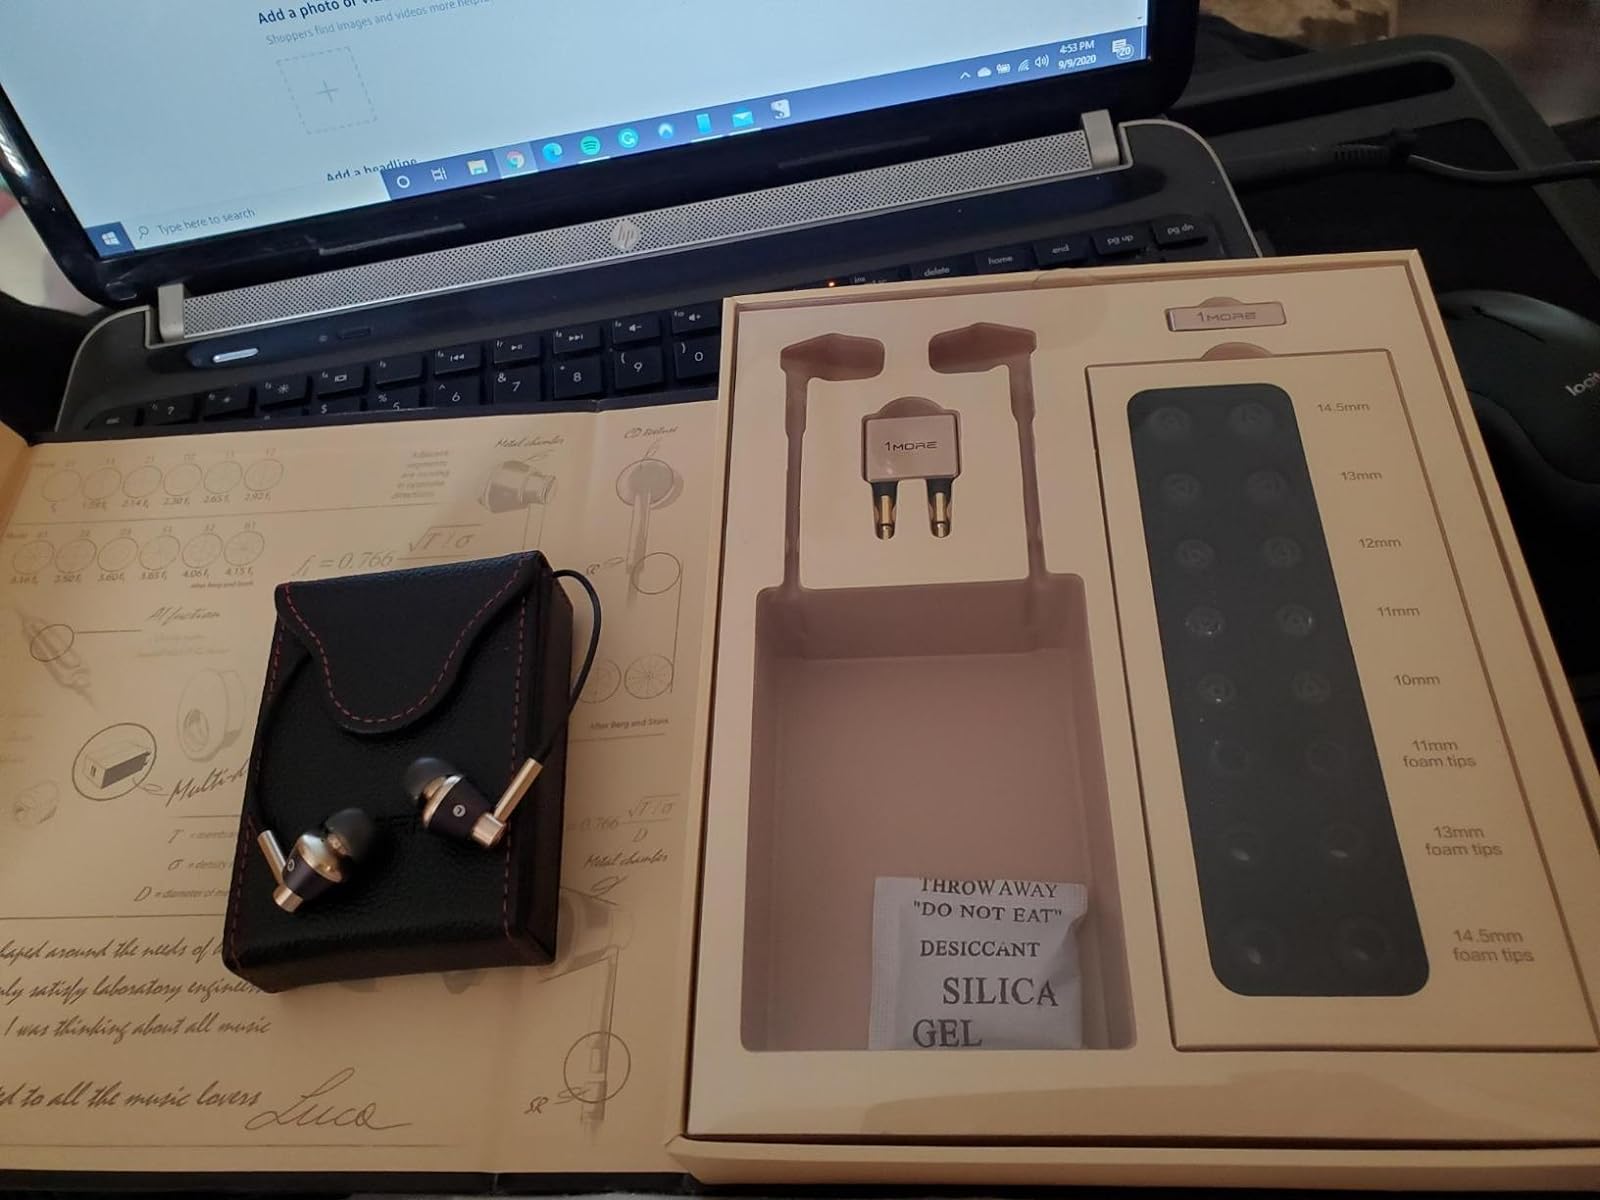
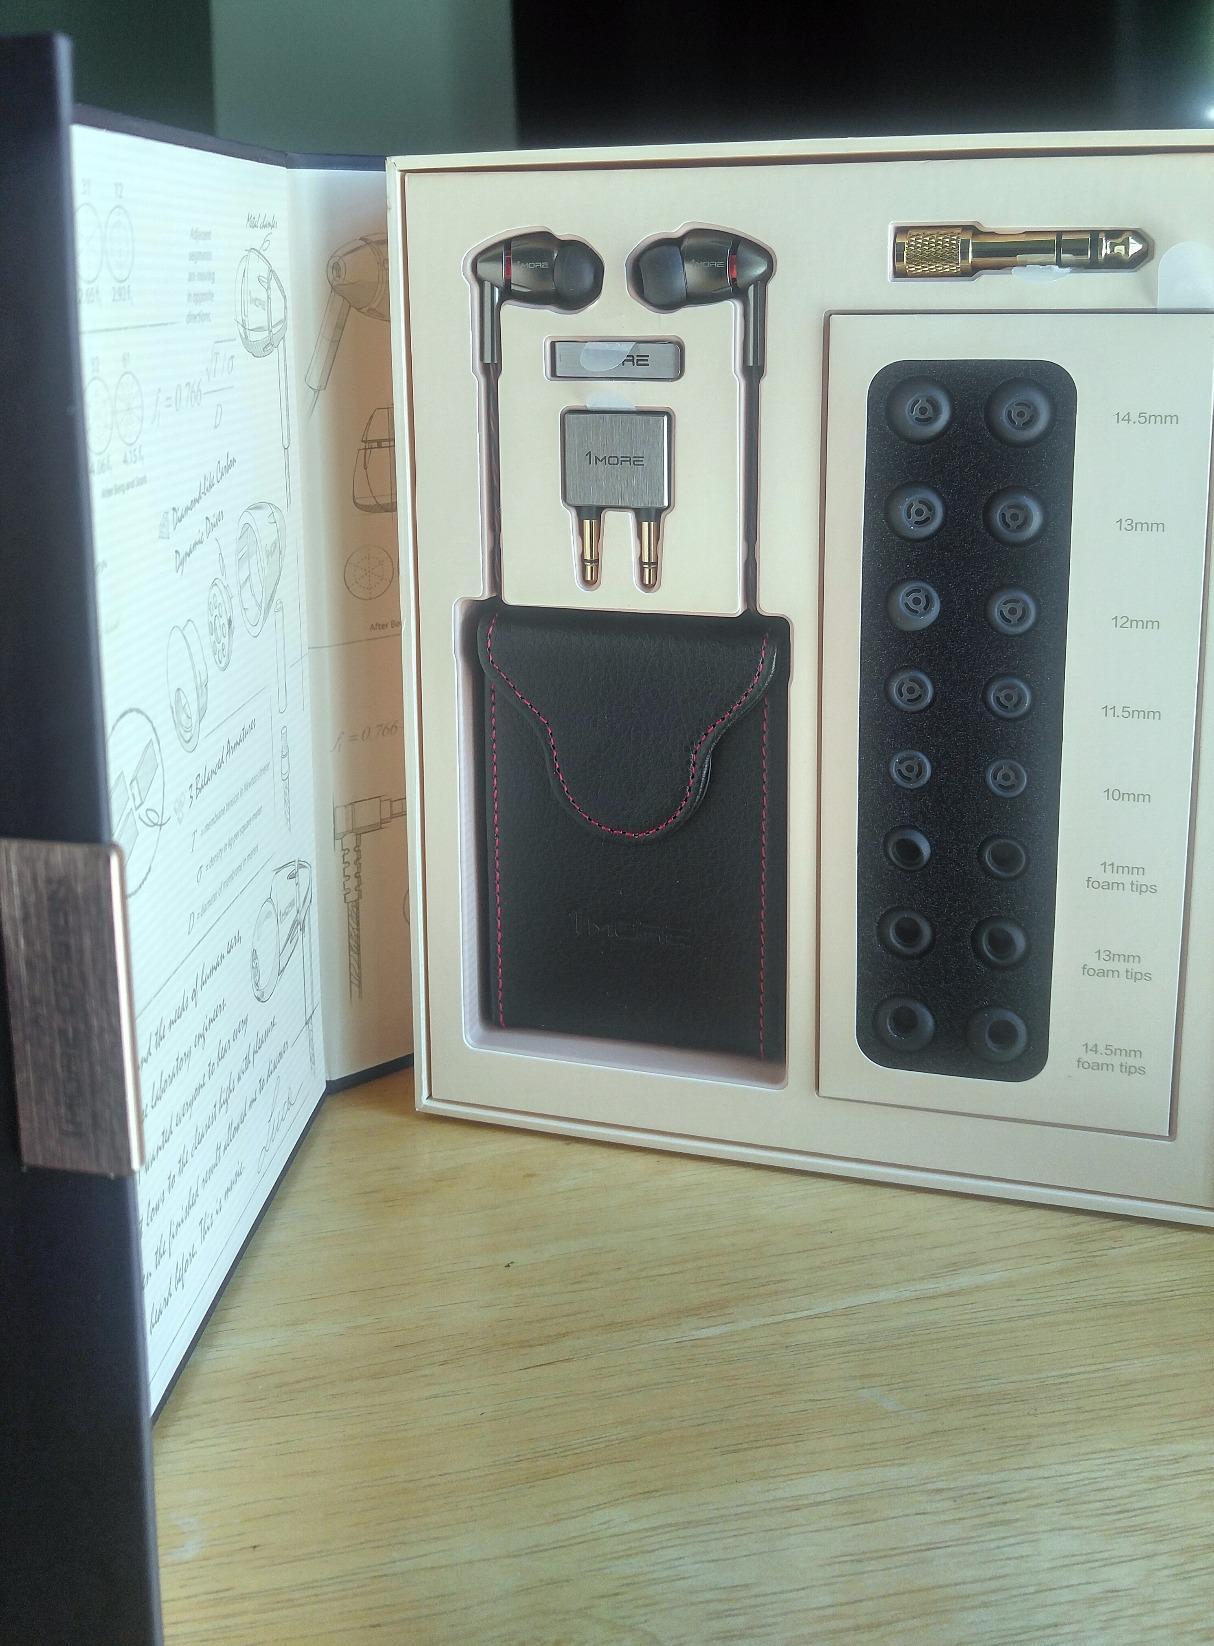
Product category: headphones
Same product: no